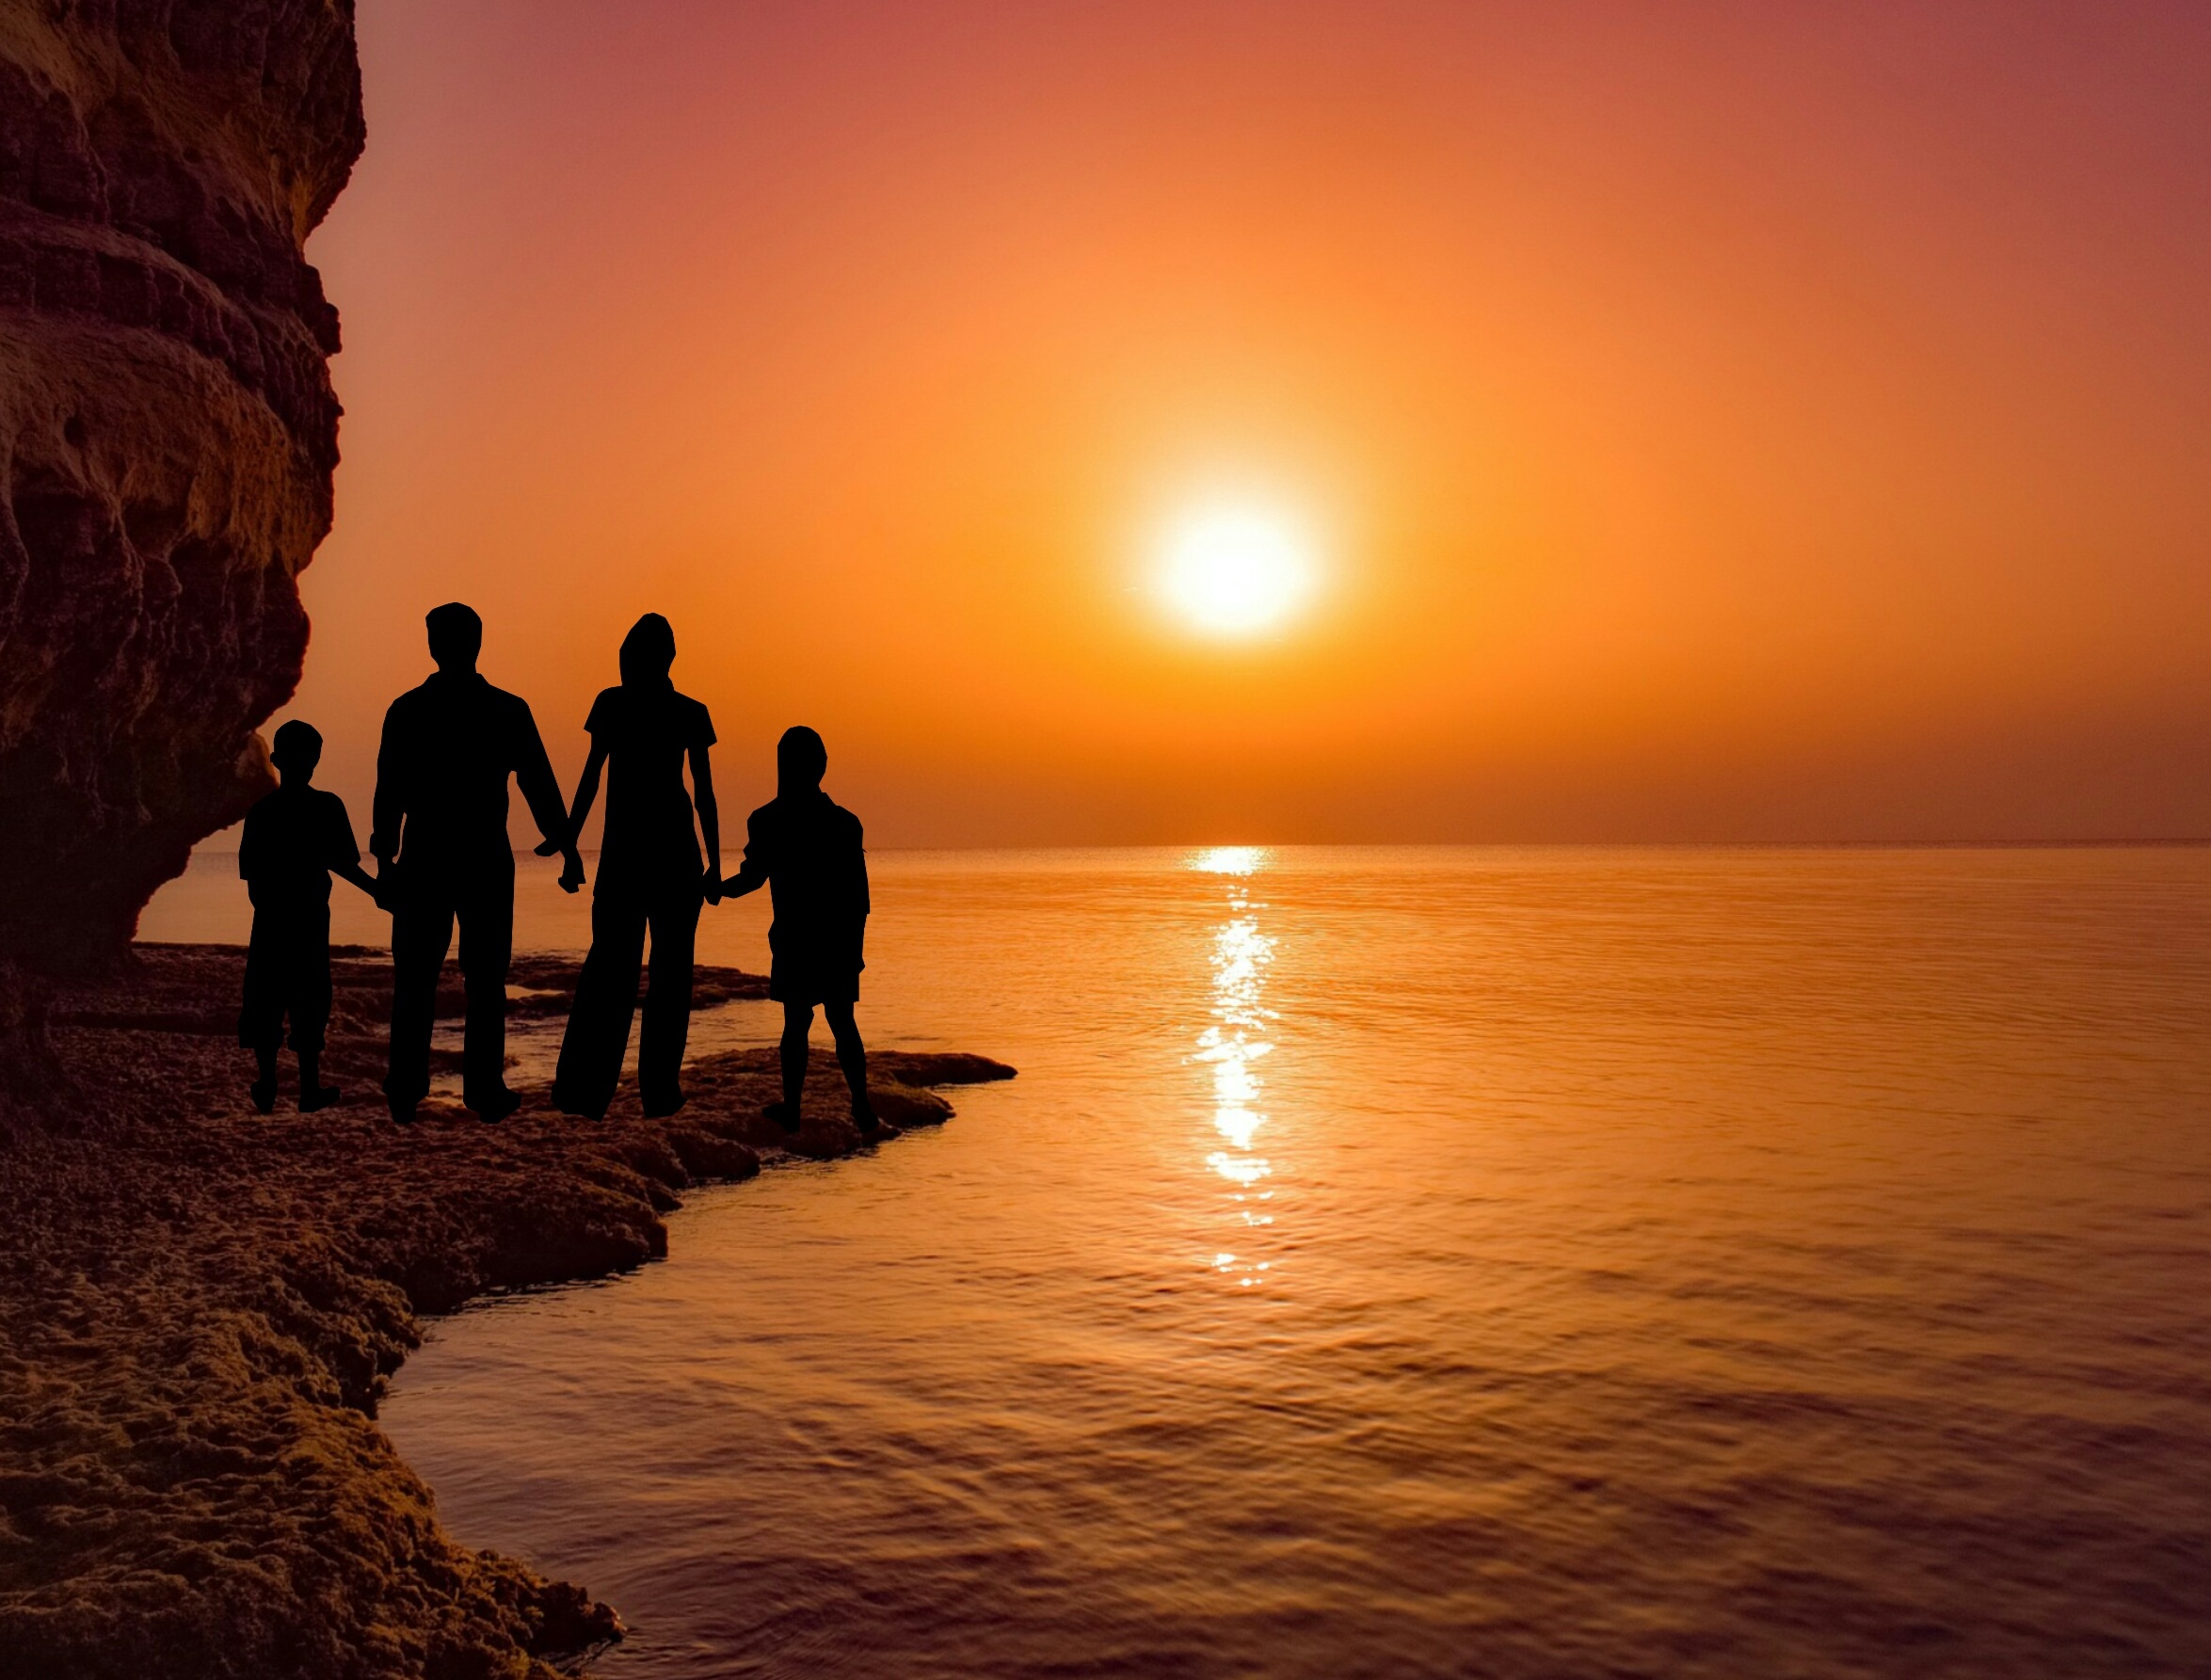
sunset, family, sea, dusk, sun, vacation, silhouette, standing, together, father, mother, happy, freedom, joy, bliss, holding hands, evening, rock, cliff, scenery, colorful, horizon, cavo greko, cyprus, landscape, nature, sky, body of water, sunrise, ocean, water, shore, beach, coast, afterglow, fun, sunlight, calm, sand, cloud